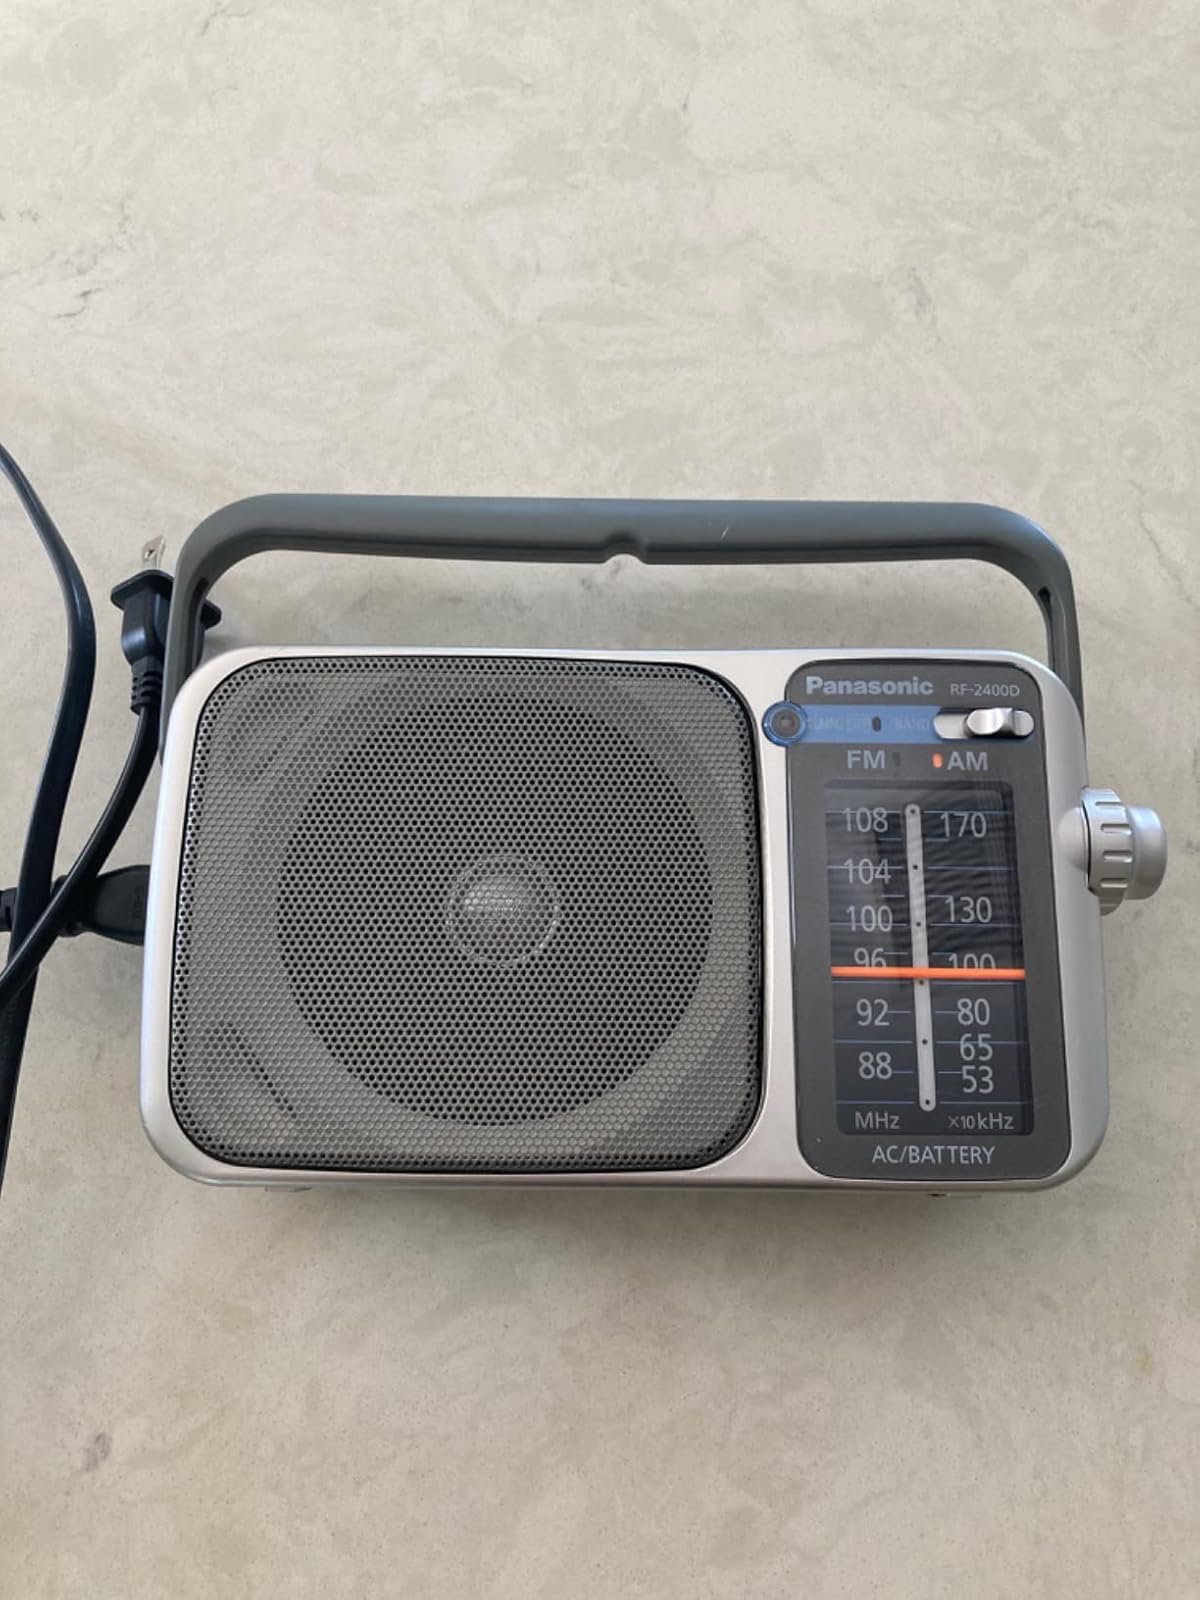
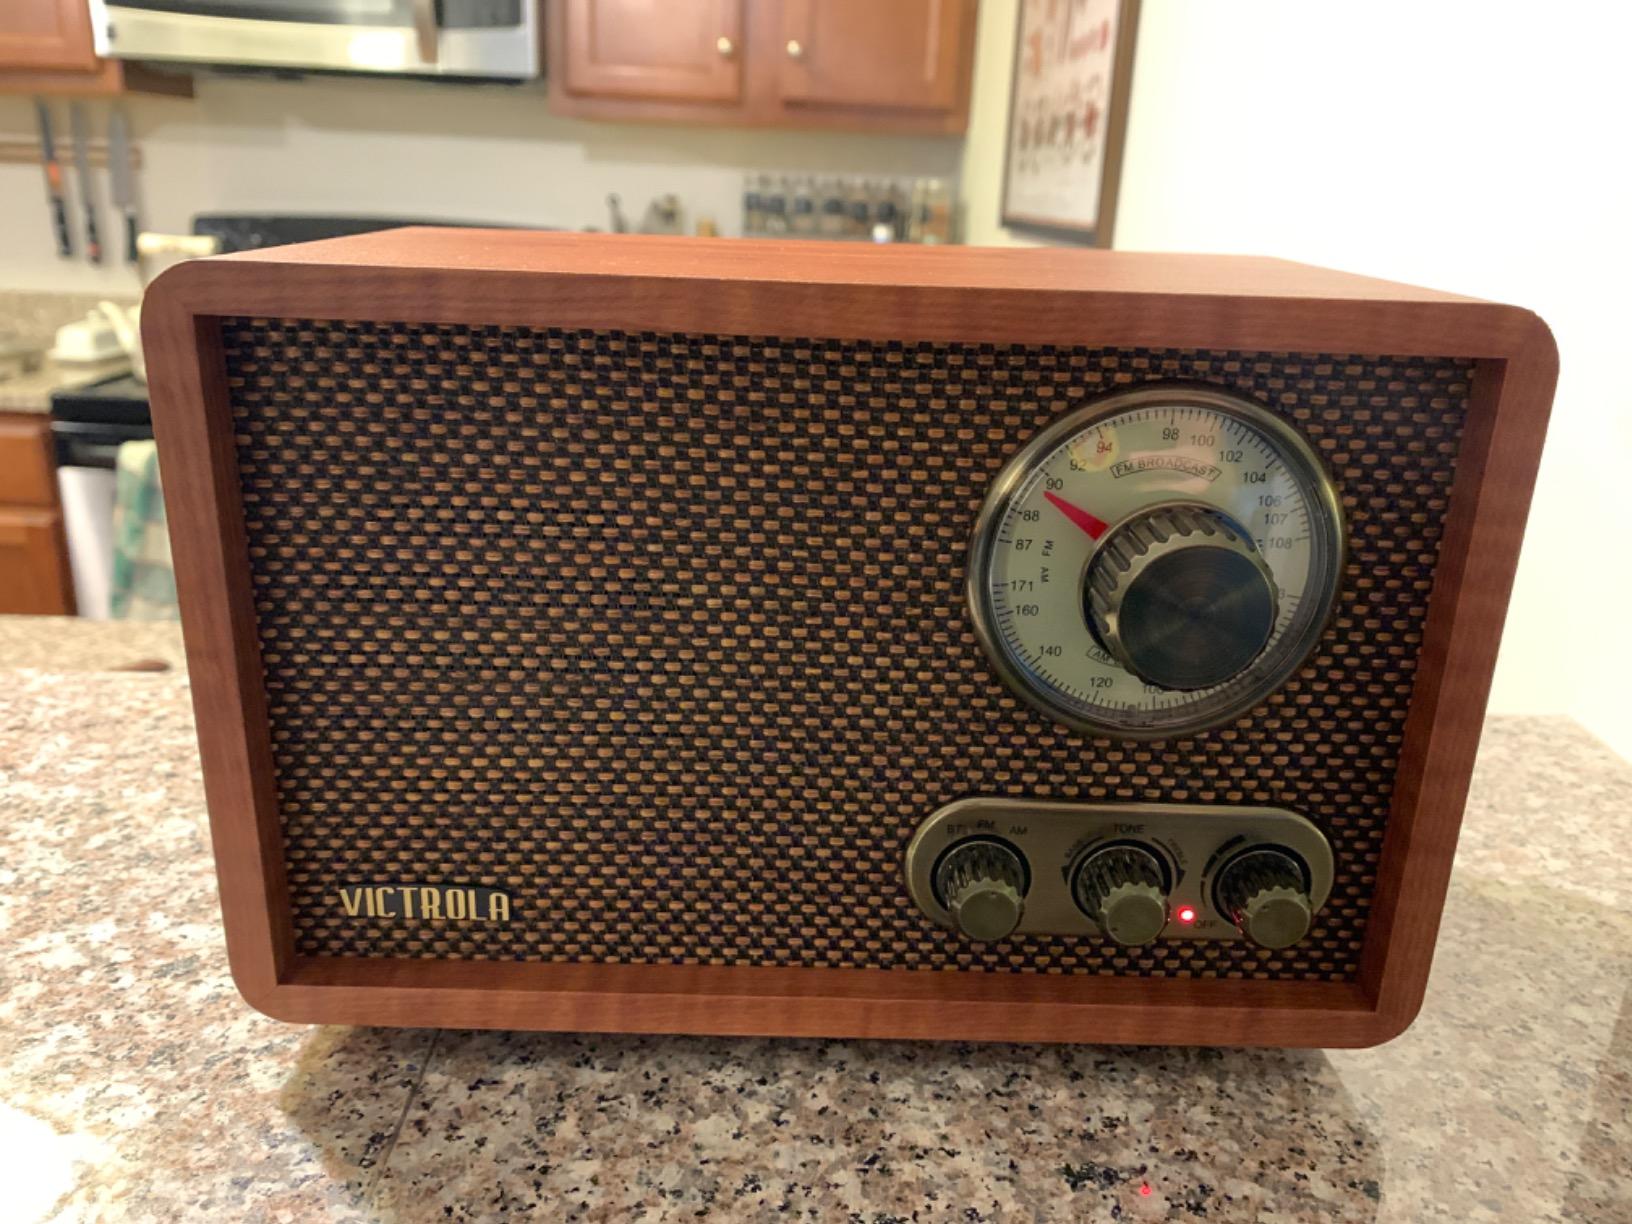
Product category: radio
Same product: no